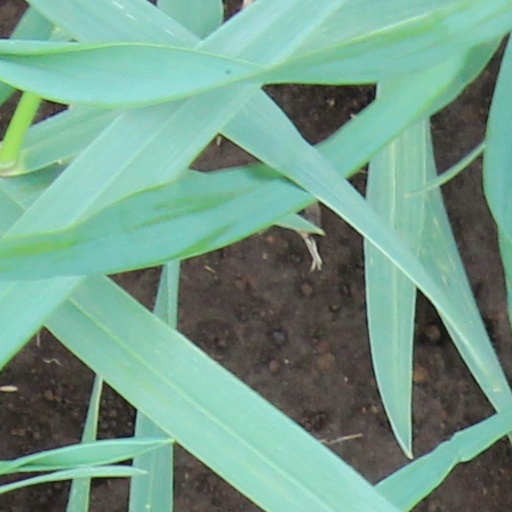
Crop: wheat